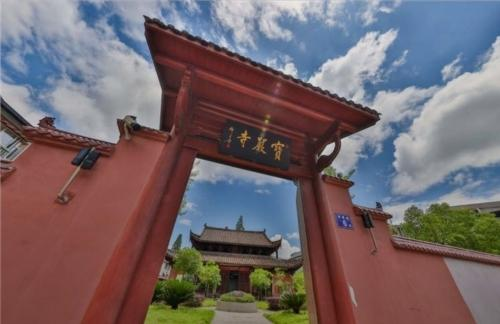
地标名称：宝严寺
所在城市：南平市·邵武市